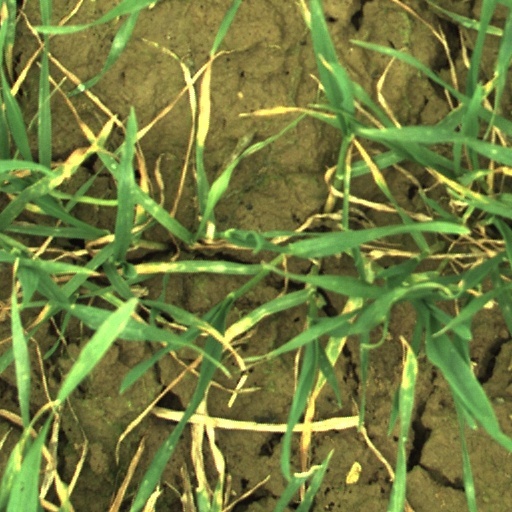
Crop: wheat